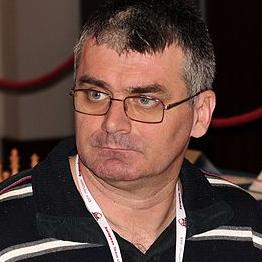
Age: 41